Il sogno del maratoneta

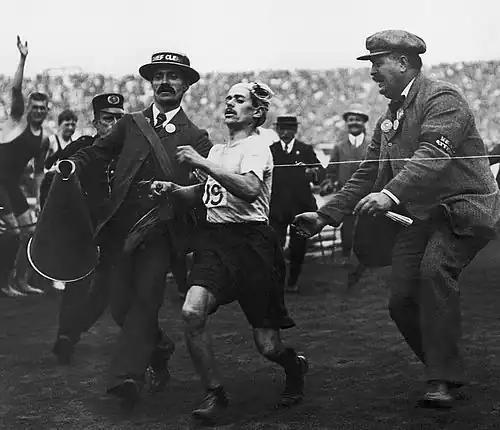
Depiction of Dorando Pietri staggering across the finish line of the 1908 Olympic marathon

The spectators and family who are following the scene are split in mixed feelings between joy and concerns for Pietri's condition. Will he survive, or was it too much? And then the good news comes: Pietri is safe and sound. But his hour of glory is short. The Americans lodge a complaint arguing that Pietri was supported to stand up. The victory is then assigned to Hayes. Moved by this misfortune, and to express the British people's admiration for him, Queen Alexandra presents to Pietri a cup filled with pounds exactly identical to the one presented to the winner. But can that really be a substitute for a denied victory?